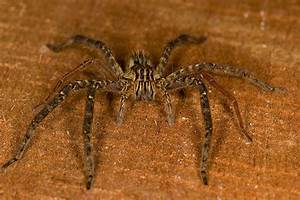
Label: ragno